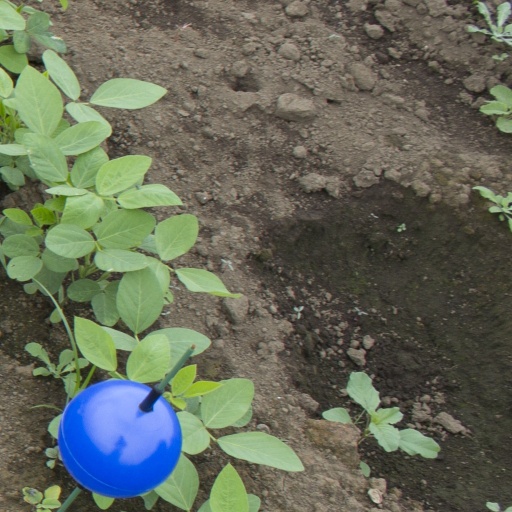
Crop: soybean